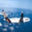
Label: airplane